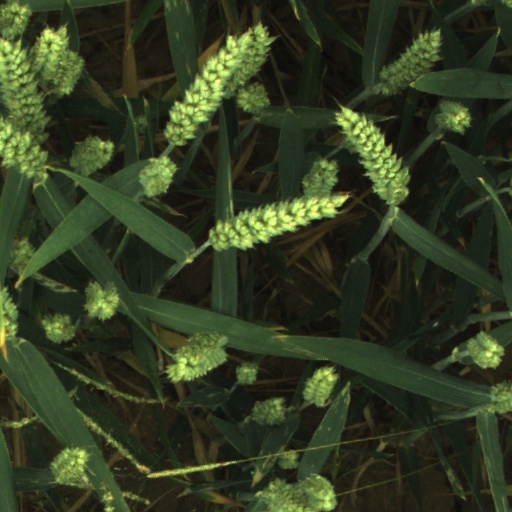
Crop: wheat